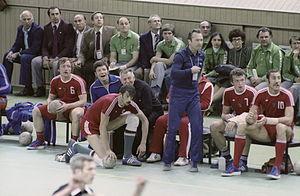
Les compétitions masculine et féminine de handball aux Jeux olympiques d'été de 1980 organisés à Moscou en Union des républiques socialistes soviétiques, se sont déroulés du 20 au 30 juillet 1980 au Palais des sports Sokolniki et au Palais des sports du Dinamo de Moscou.
Anatoli Nikolaïevitch Evtouchenko, né le 1ᵉʳ septembre 1934 à Gorlovka en URSS, aujourd'hui en Ukraine, est un joueur puis entraîneur de handball soviétique.
L'équipe d'Union soviétique masculine de handball représentait la Fédération soviétique de handball lors des compétitions internationales, notamment aux Jeux olympiques et aux championnats du monde.